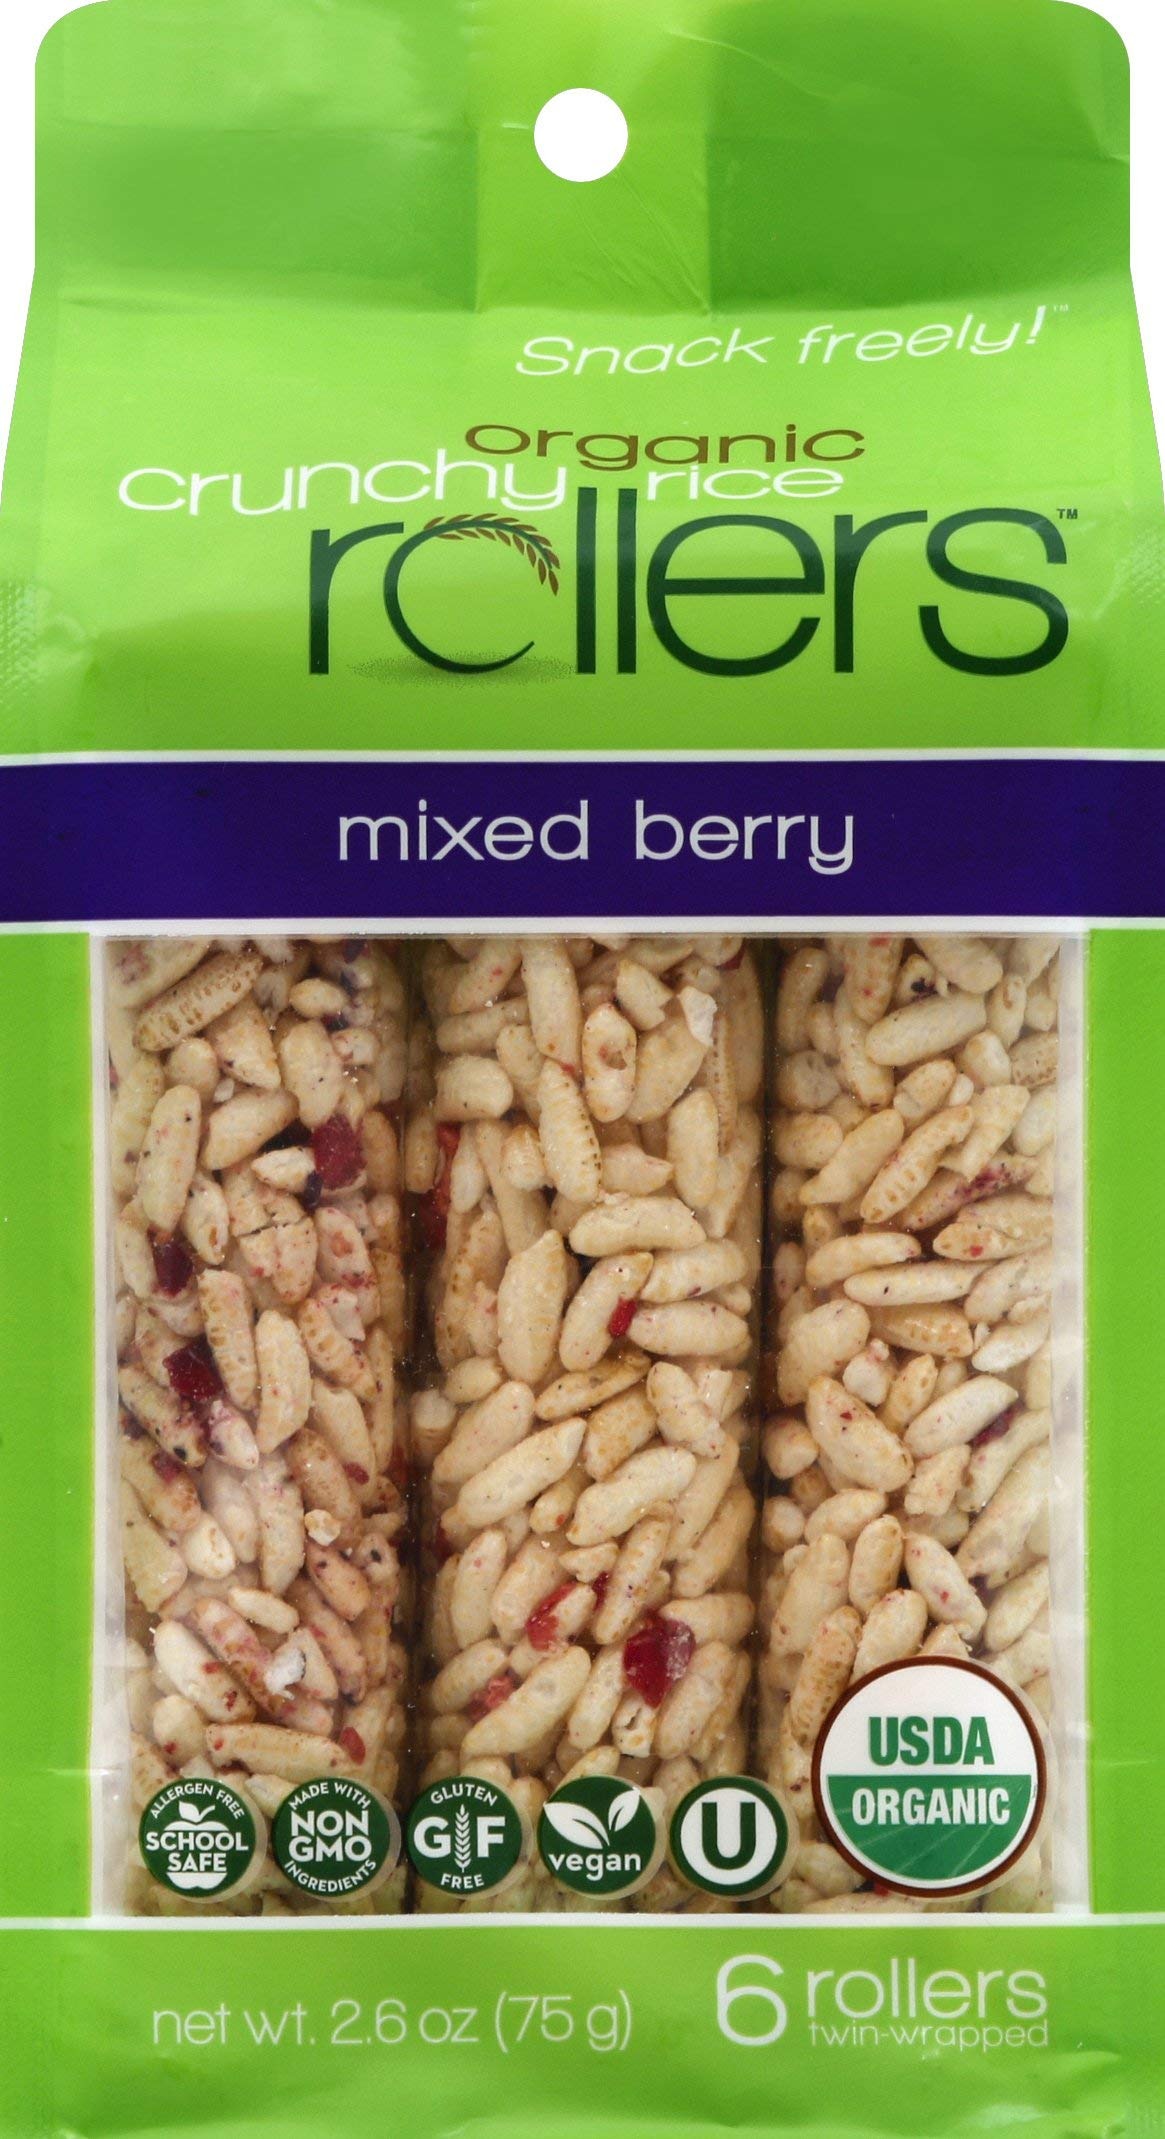
Item Name: CRUNCHY ROLLERS Organic Mixed Berry Rice Rollers 6 Count, 2.6 OZ
Bullet Point 1: Number of items: 1
Bullet Point 2: Each unit count: 2.6
Bullet Point 3: Package Weight: 0.104 kilograms
Bullet Point 4: Ingredients: 'ORGANIC WHOLE GRAIN BROWN RICE, ORGANIC BROWN RICE SYRUP, ORGANIC CANE SUGAR, FREEZE DRIED ORGANIC BLUEBERRIES, FREEZE DRIED ORGANIC CRANBERRIES, AGAR.'
Value: 2.6
Unit: Ounce

Price: 8.99